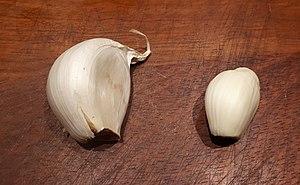
Ail en chemise (à gauche) et ail épluché (à droite)
L'ail en chemise se dit des têtes ou des gousses d'ail, qui sont utilisées en cuisine sans être épluchées et passent ainsi en cuisson au four ou à l'eau.